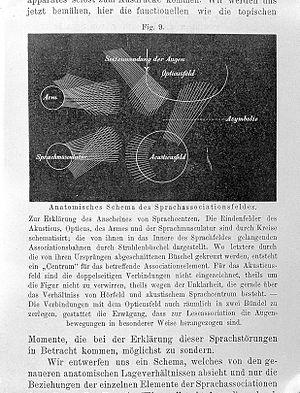
Les Œuvres complètes de Freud / Psychanalyse — OCF.P sont la première édition historico-critique en France des œuvres complètes de Sigmund Freud en psychanalyse traduites en français. Elles constituent une collection des Presses universitaires de France. Ces nouvelles traductions résultent du travail de traduction collective de plusieurs spécialistes germanistes et freudologues, sous la direction scientifique de Jean Laplanche entouré d'une équipe éditoriale. Les OCF.P comportent 21 volumes, dont la publication s'étend de 1988 à 2019. Depuis 2010, les Puf présentent une édition de poche des OCF.P, dans la collection « Quadrige », où figurent les textes les plus connus de Freud.
Contribution à la conception des aphasies est l'un des premiers ouvrages de Sigmund Freud, publié en 1891 sous le titre Zur Auffassung der Aphasien. Eine kritische Studie.